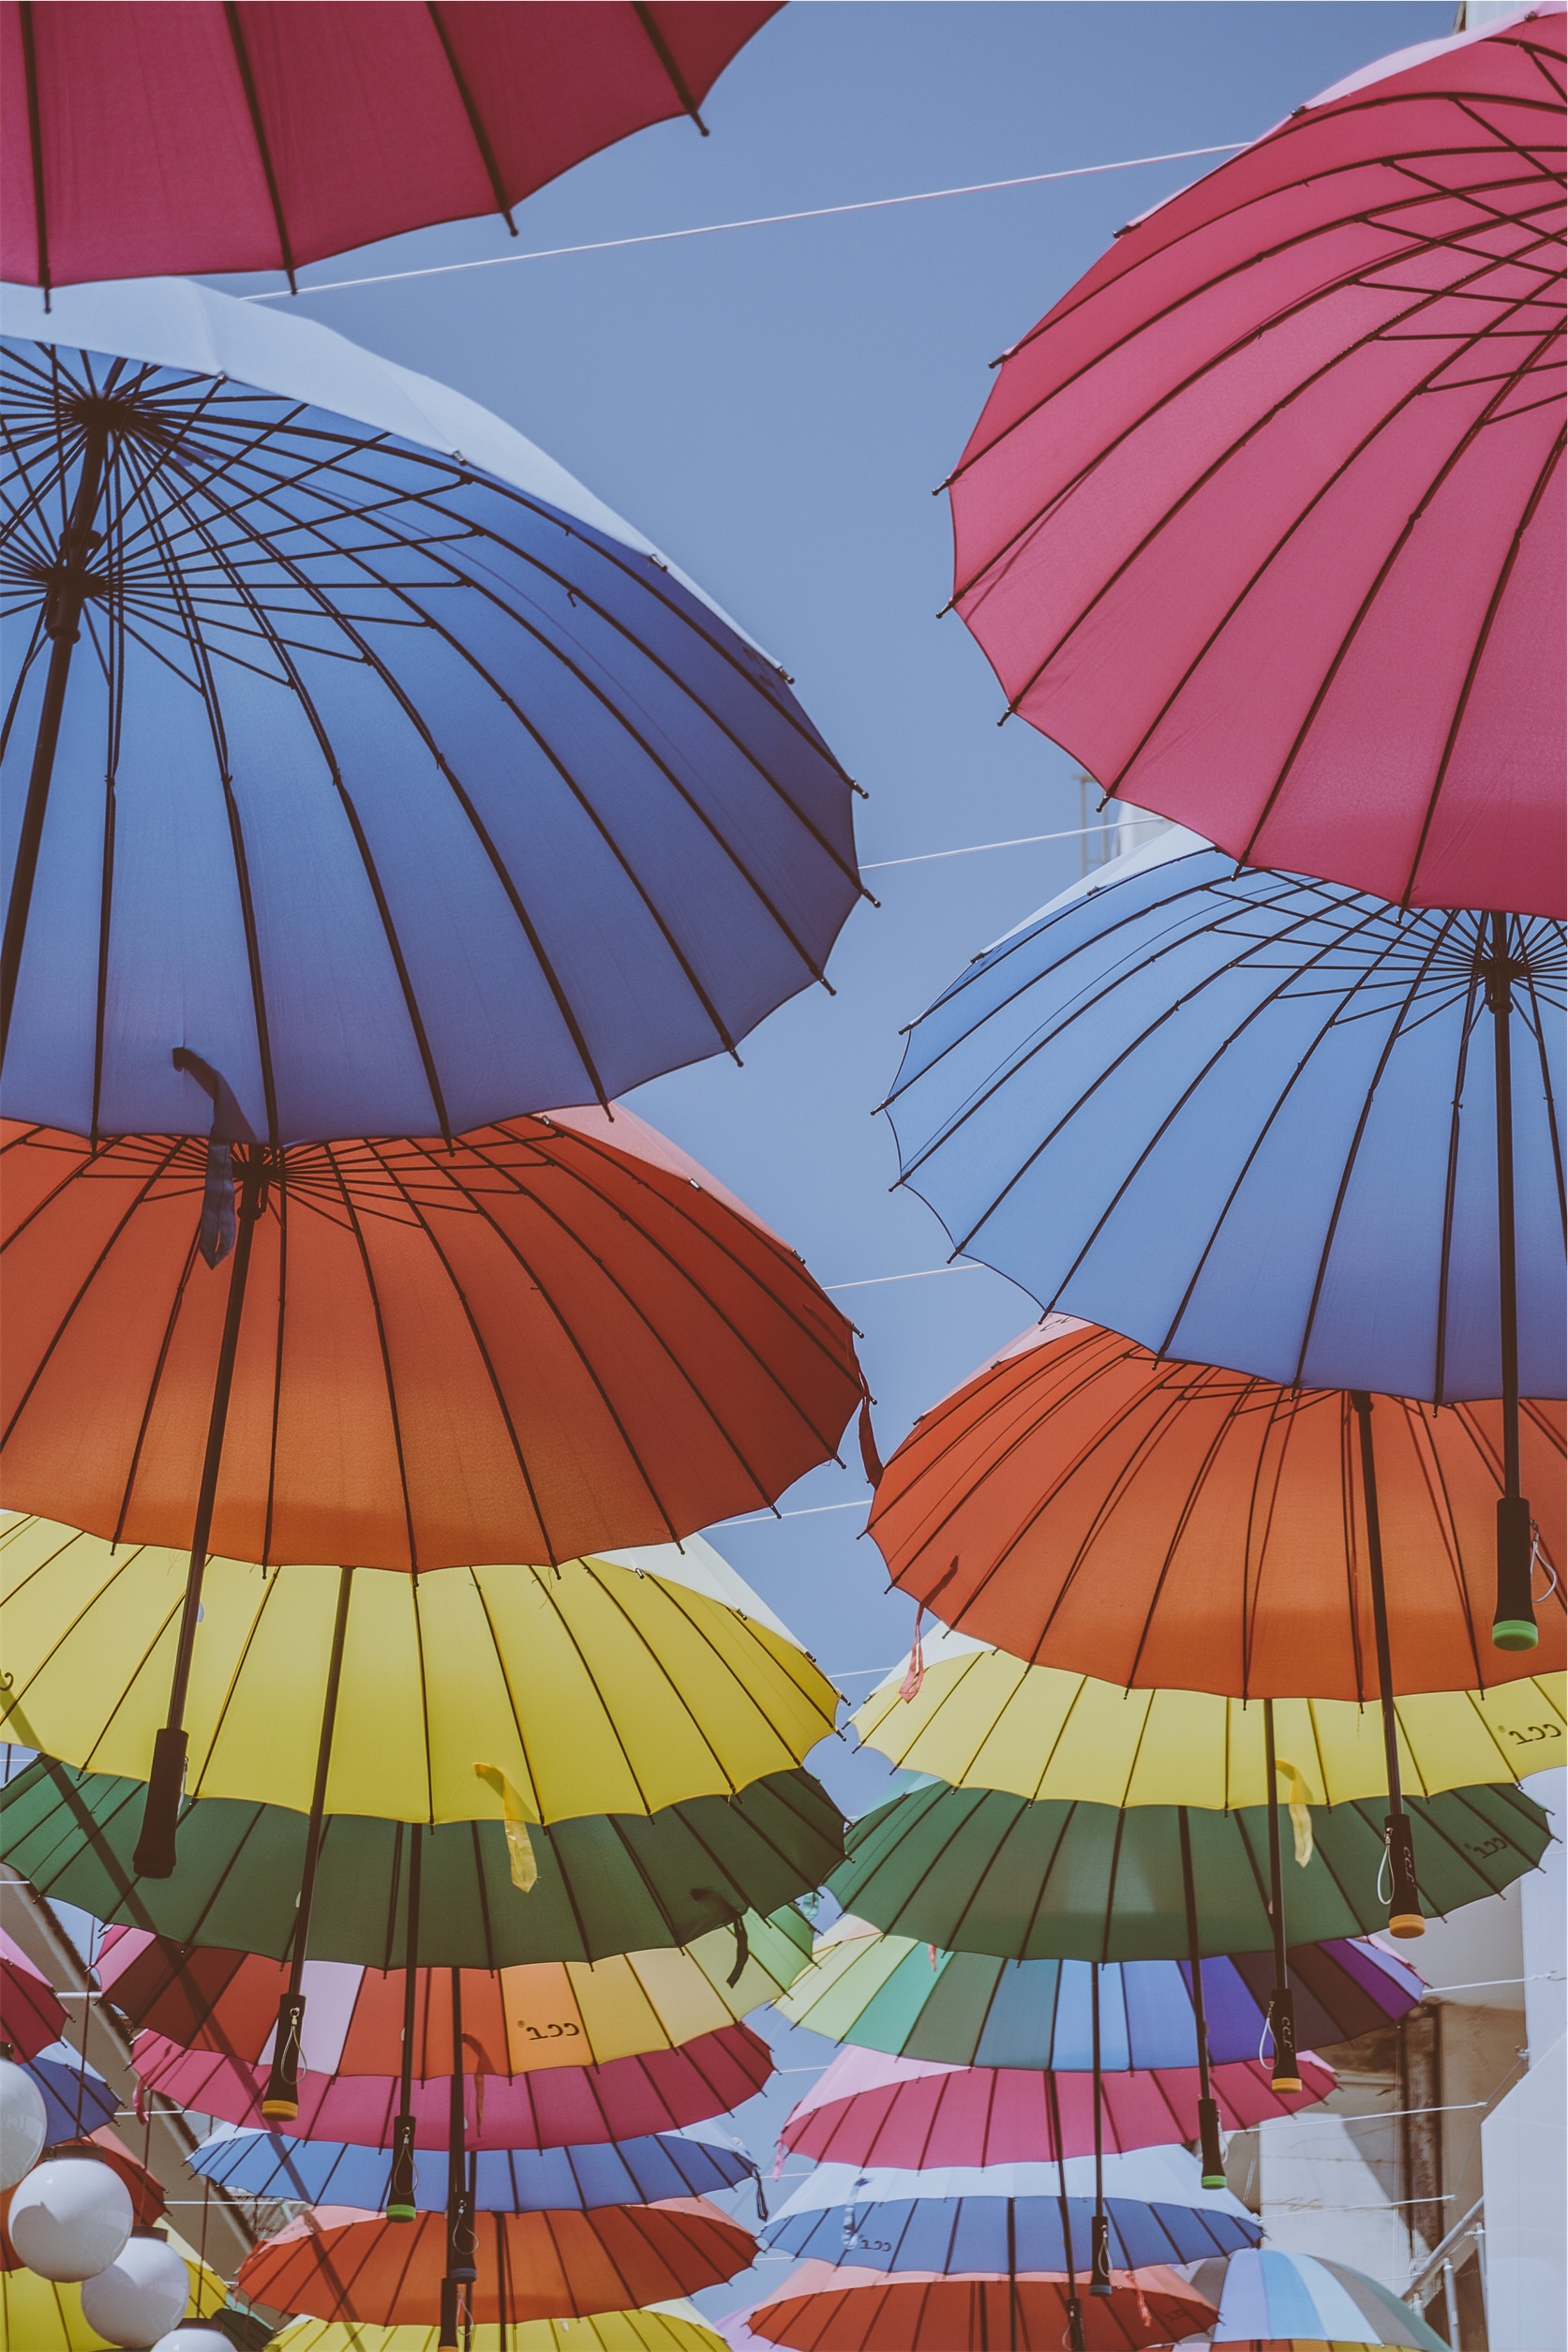
wing, umbrella, color, sunny, rainbow, colors, umbrellas, colours, fashion accessory